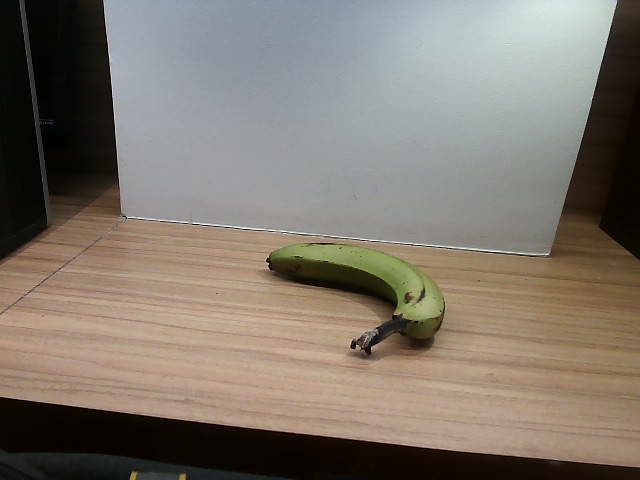
Label: Raw_Banana